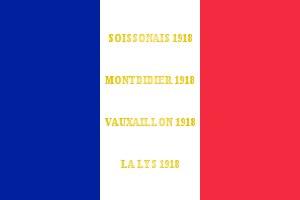
Le 503ᵉ régiment de chars de combat est une unité, créée le 4 juin 1918, qui a participé aux deux conflits mondiaux. Amalgamé au 501ᵉ RCC pour former le 501ᵉ-503ᵉ régiment de chars de combat, une unité équipée de 80 char AMX Leclerc, le régiment a finalement été dissous le 23 juin 2009.